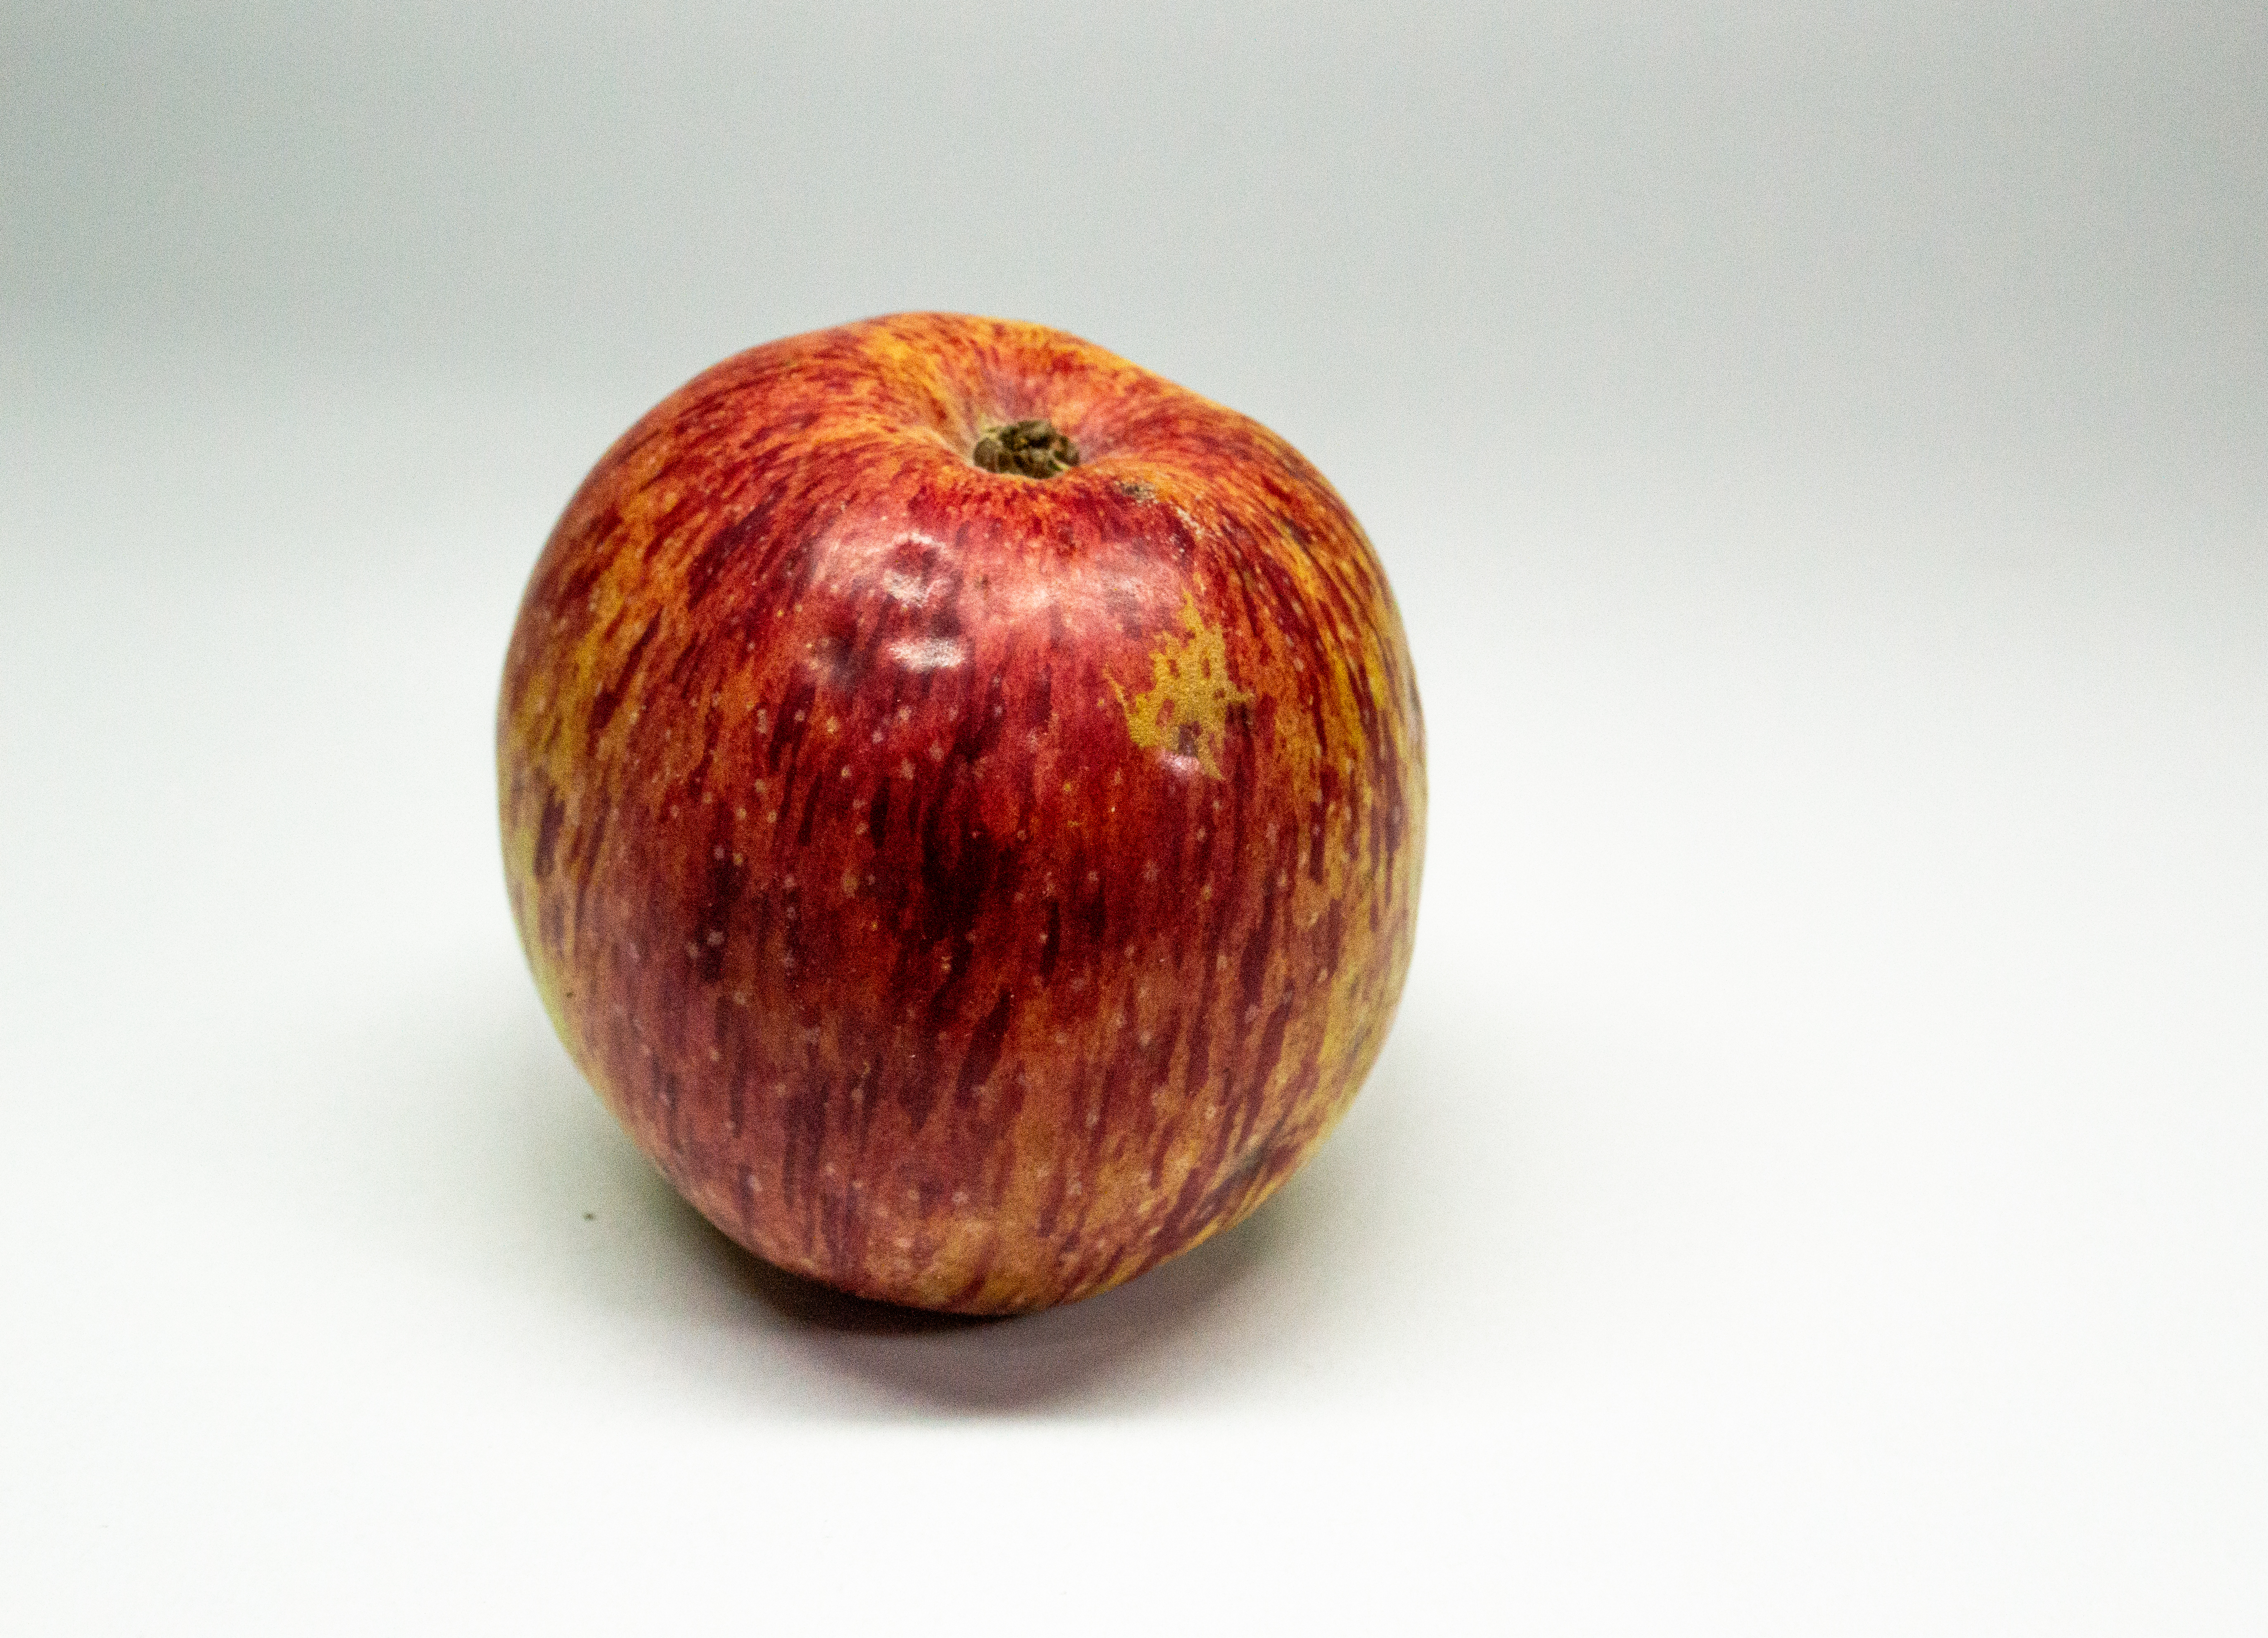
fruit, healthy, food, natural material, staple food, wood, natural foods, produce, accessory fruit, peach, local food, malus, still life photography